Minsk Independence Day Parade

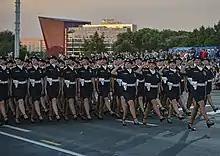
Female Belarusian policewoman

Celebrated the 26th anniversary of independence. The mechanized column included T-72B combat tanks, BMP-2 infantry combat vehicles, BTR-80 armoured personnel carriers, and the Polonez Rocket Systems. On June 26, a tank that took part in that day's dress rehearsal crashed into a tree and knocked down a lamppost in Independence Avenue in Minsk. Belarusian tractors performed a ballet after the official parade. Breaking with a 5-year precedent, the military did not invite paratroopers from the Russian 76th Guards Air Assault Division to participate in the parade. Although no official reason was given, many have speculated that the division's involvement in the 2014 Annexation of Crimea by the Russian Federation and the ongoing involvement in the War in Donbas may have been a factor. Russia was instead represented by the Commander of the Russian Airborne Forces, Colonel General Andrey Serdyukov.